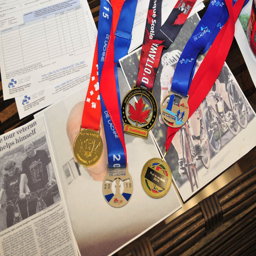
a selection of medals that person earned at various events with his walker .